Battle of Makwanpur (1762)

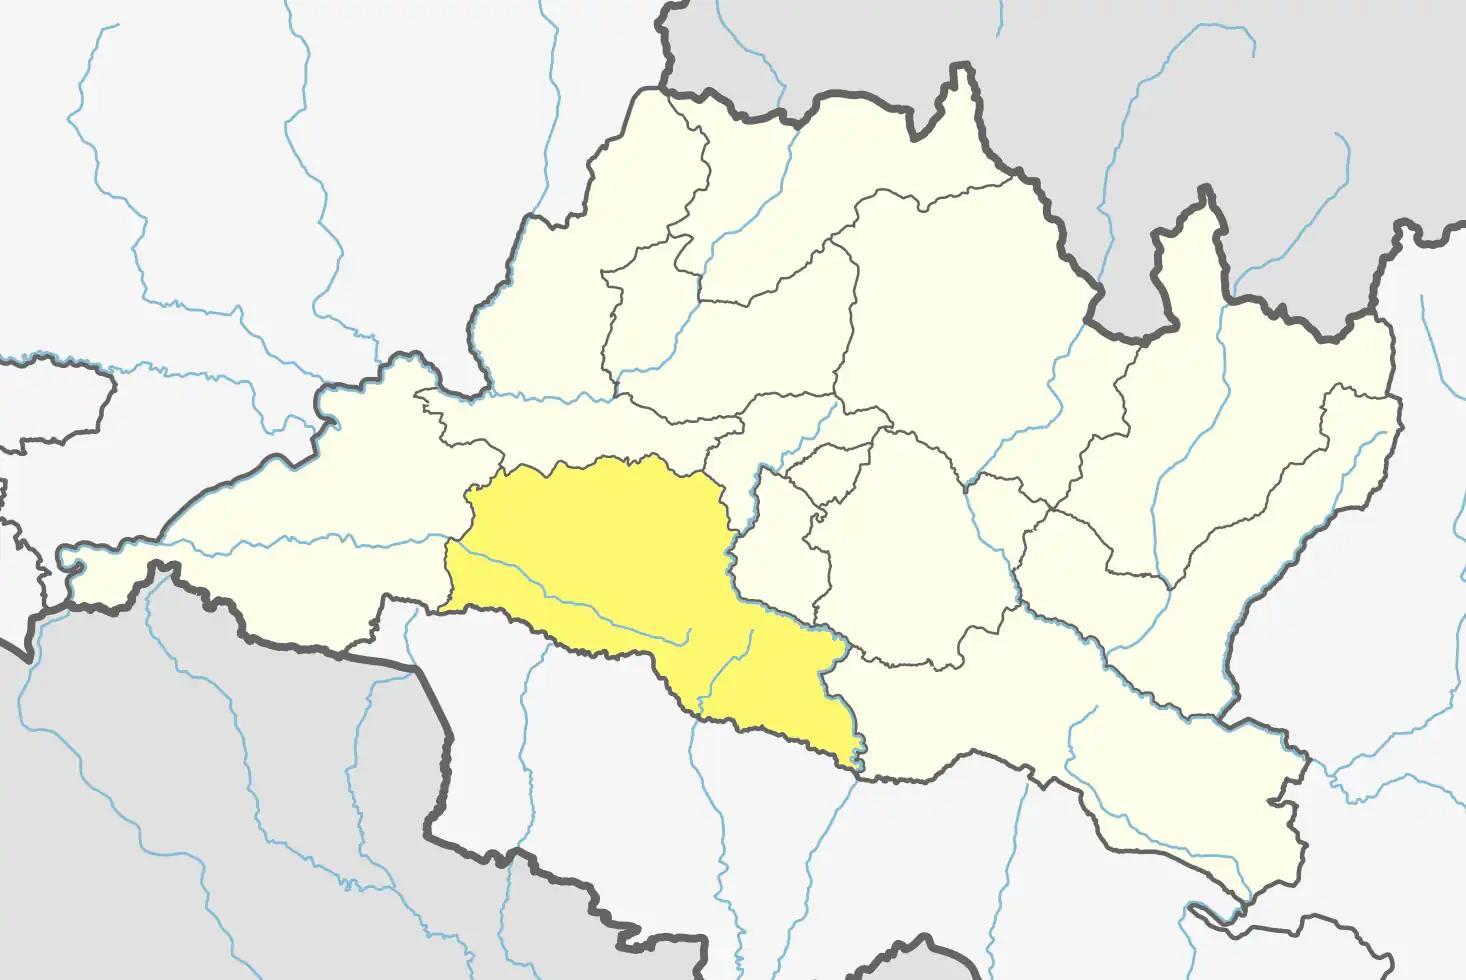
Makwanpur in 2023

Battle of Makwanpur was fought on 21 August 1762 in Makwanpurgadhi, Nepal between the Gorkha Kingdom and the Kingdom of Makwanpur. The battle lasted for about eight hours and resulted in Gorkhali victory. 60 Gorkhali and 400 Makwanpur soldiers were killed in the battle.